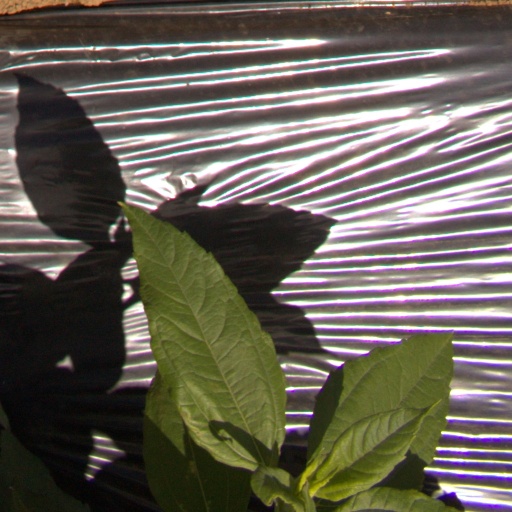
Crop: Jerusalem artichoke